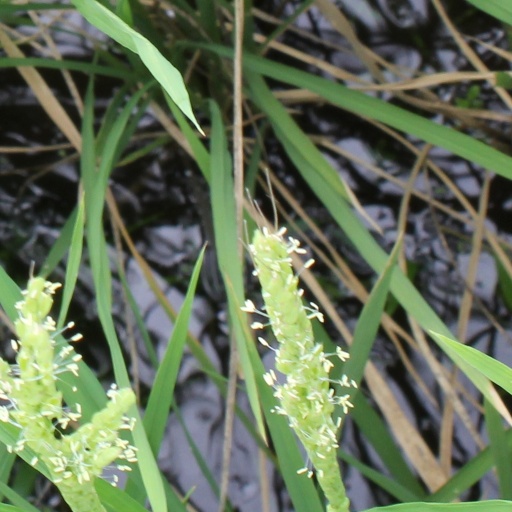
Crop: rice